Teenage Mutant Ninja Turtles (2013 video game)

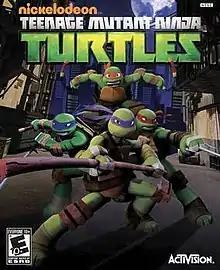

Teenage Mutant Ninja Turtles is a 2013 video game published by Activision and developed by Magic Pockets, based on the 2012 "Teenage Mutant Ninja Turtles" TV series. It was the first video game to be based on the Nickelodeon show, featuring several villains from the show's first season. The digital versions of the game, alongside other "Teenage Mutant Ninja Turtles" games published by Activision, were pulled from all digital storefronts in January 2017 as they chose not to renew the license.